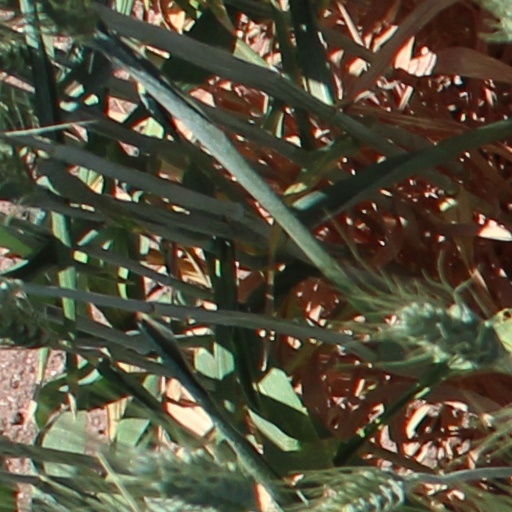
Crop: wheat